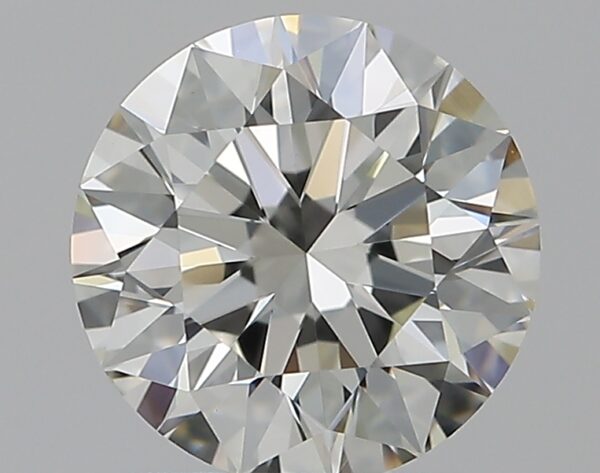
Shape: round
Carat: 1
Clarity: VS1
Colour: J
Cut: EX
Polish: EX
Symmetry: EX
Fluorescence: ST
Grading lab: GIA
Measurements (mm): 6.36 x 6.39 x 4